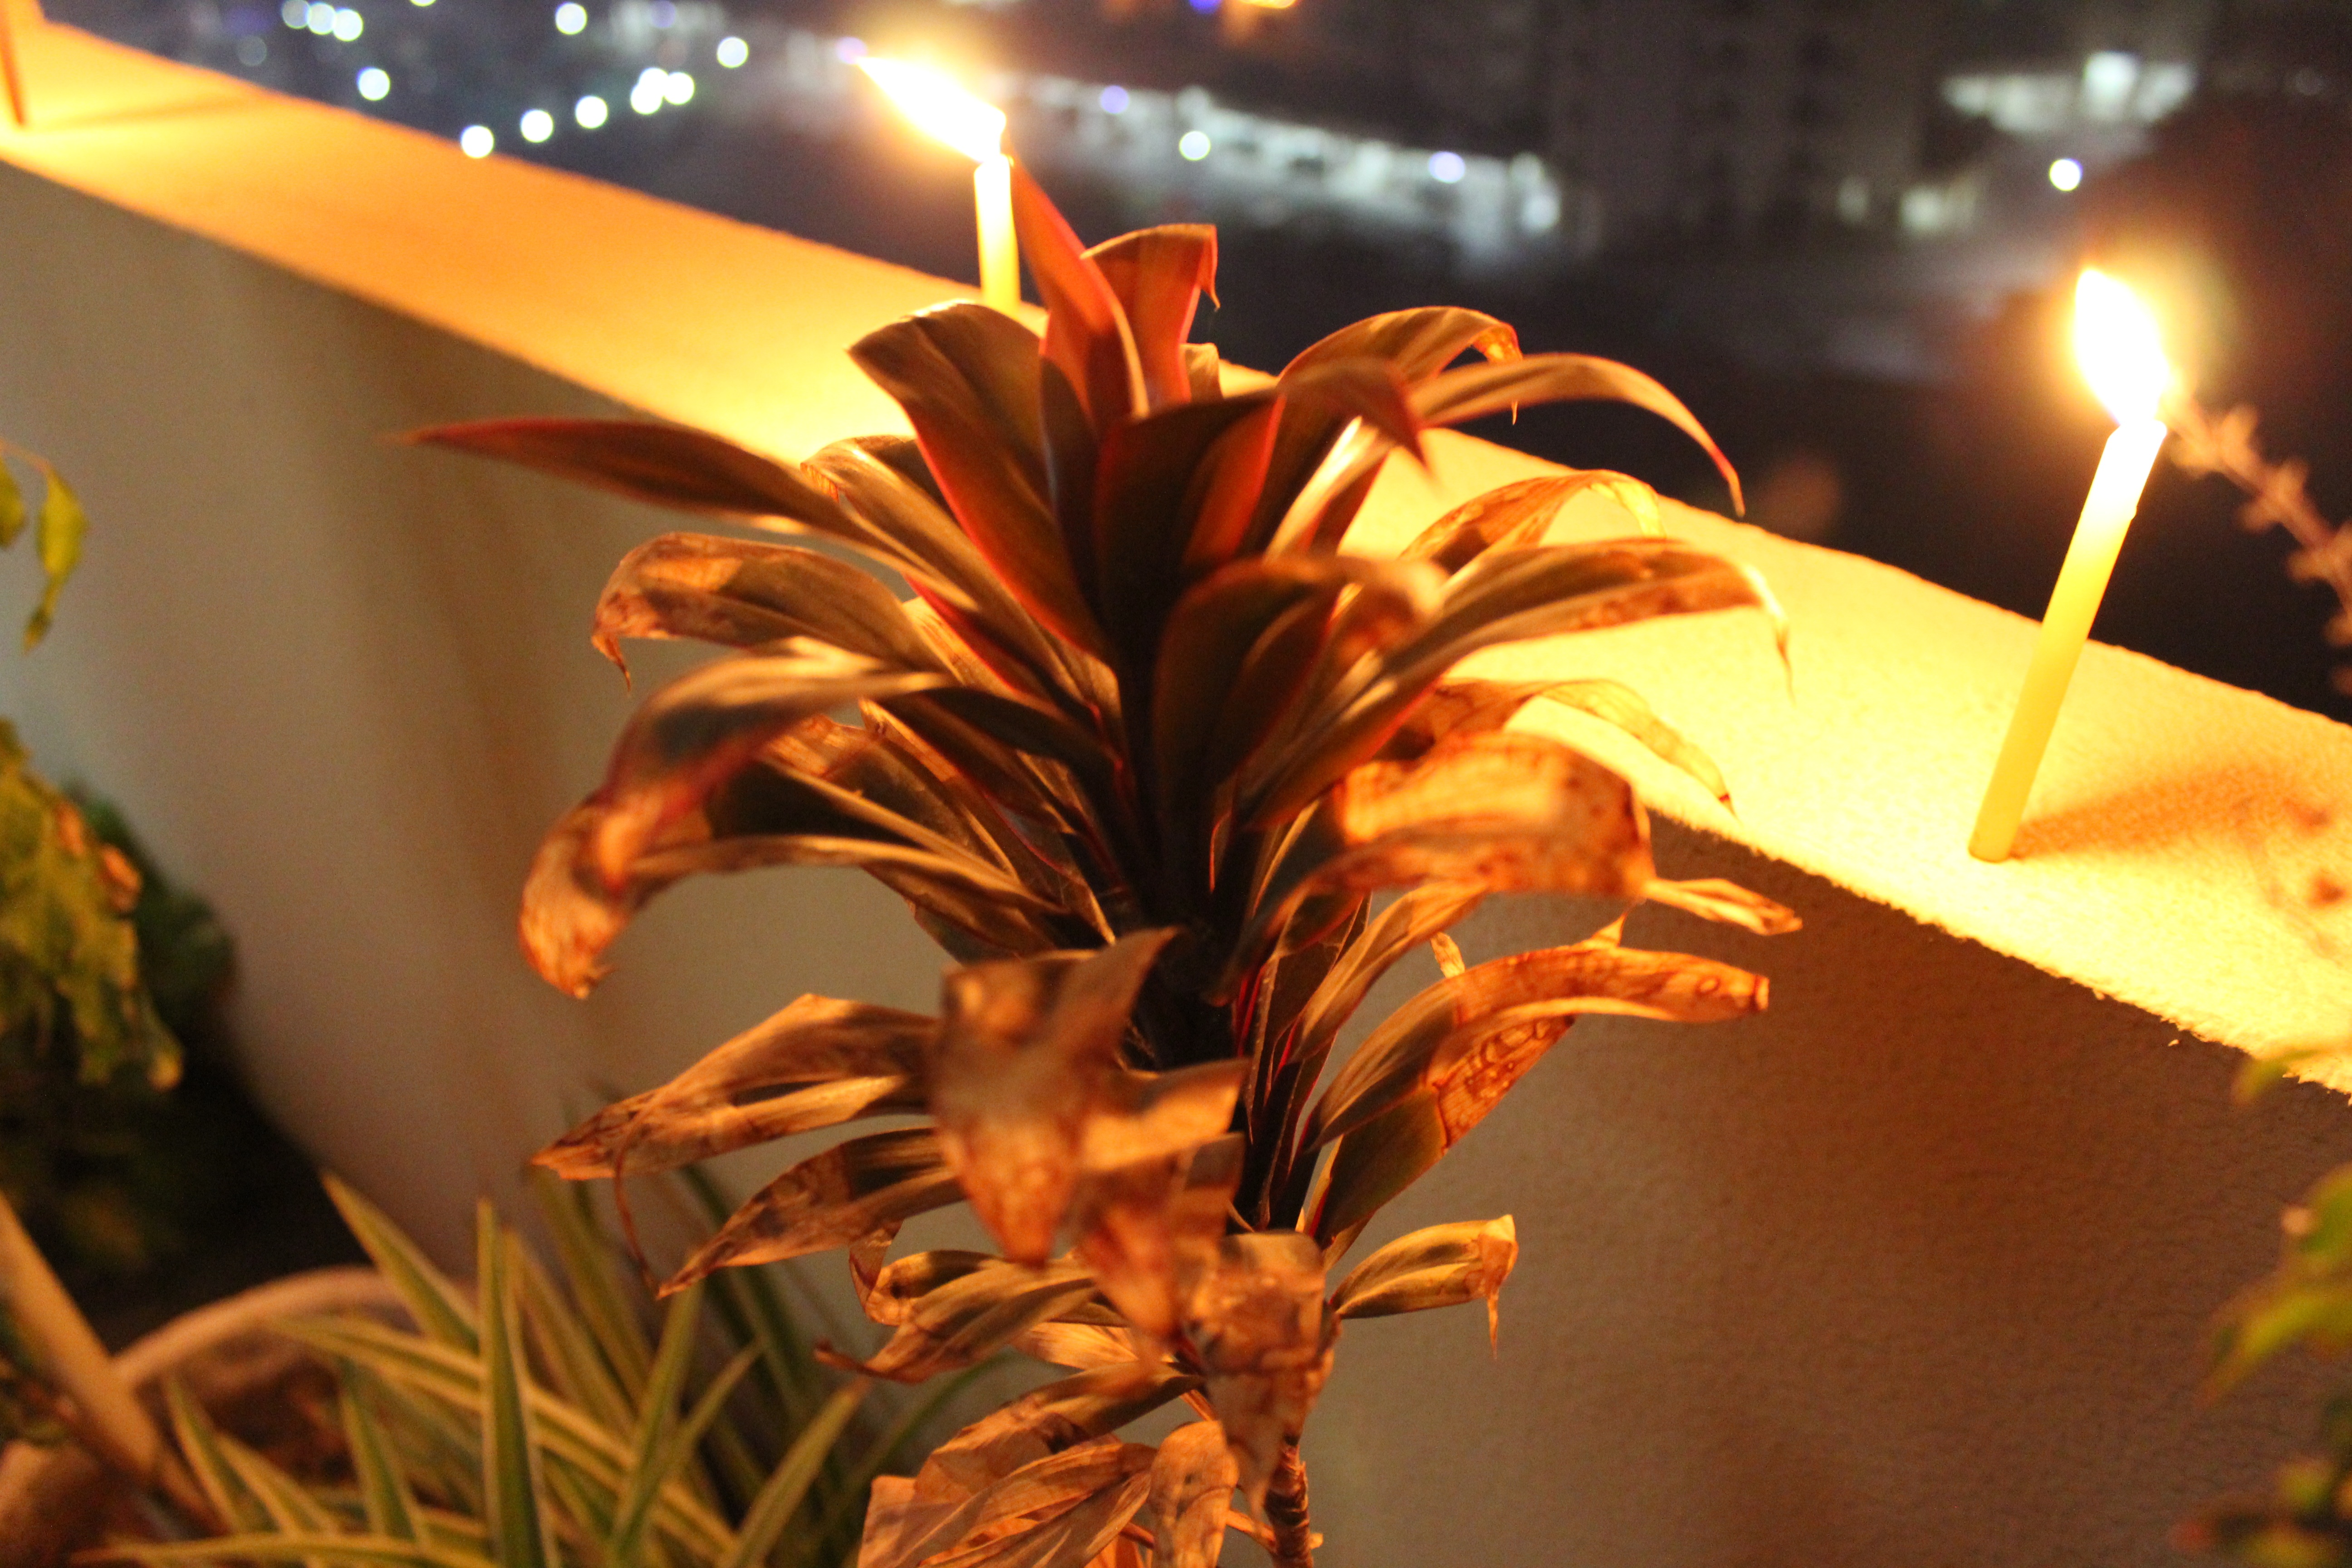
tree, branch, plant, sunlight, leaf, flower, autumn, yellow, flora, season, macro photography, flowering plant, grass family, land plant, arecales